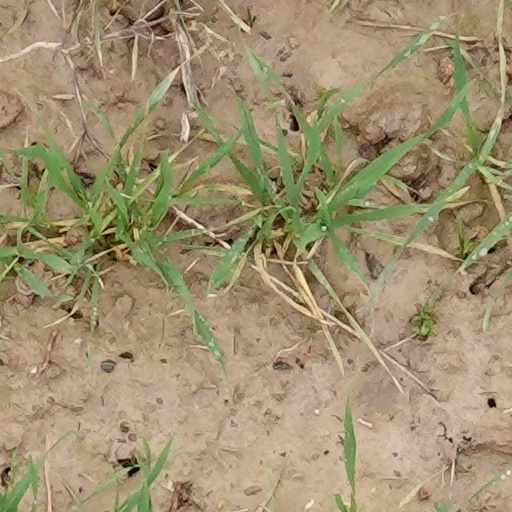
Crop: wheat